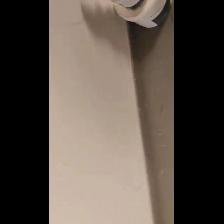
Label: NonHuman